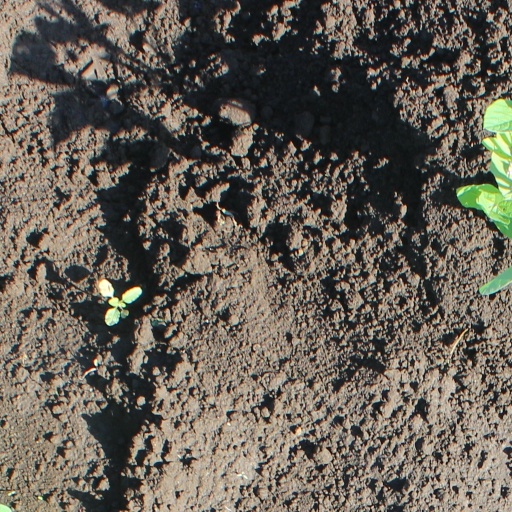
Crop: soybean